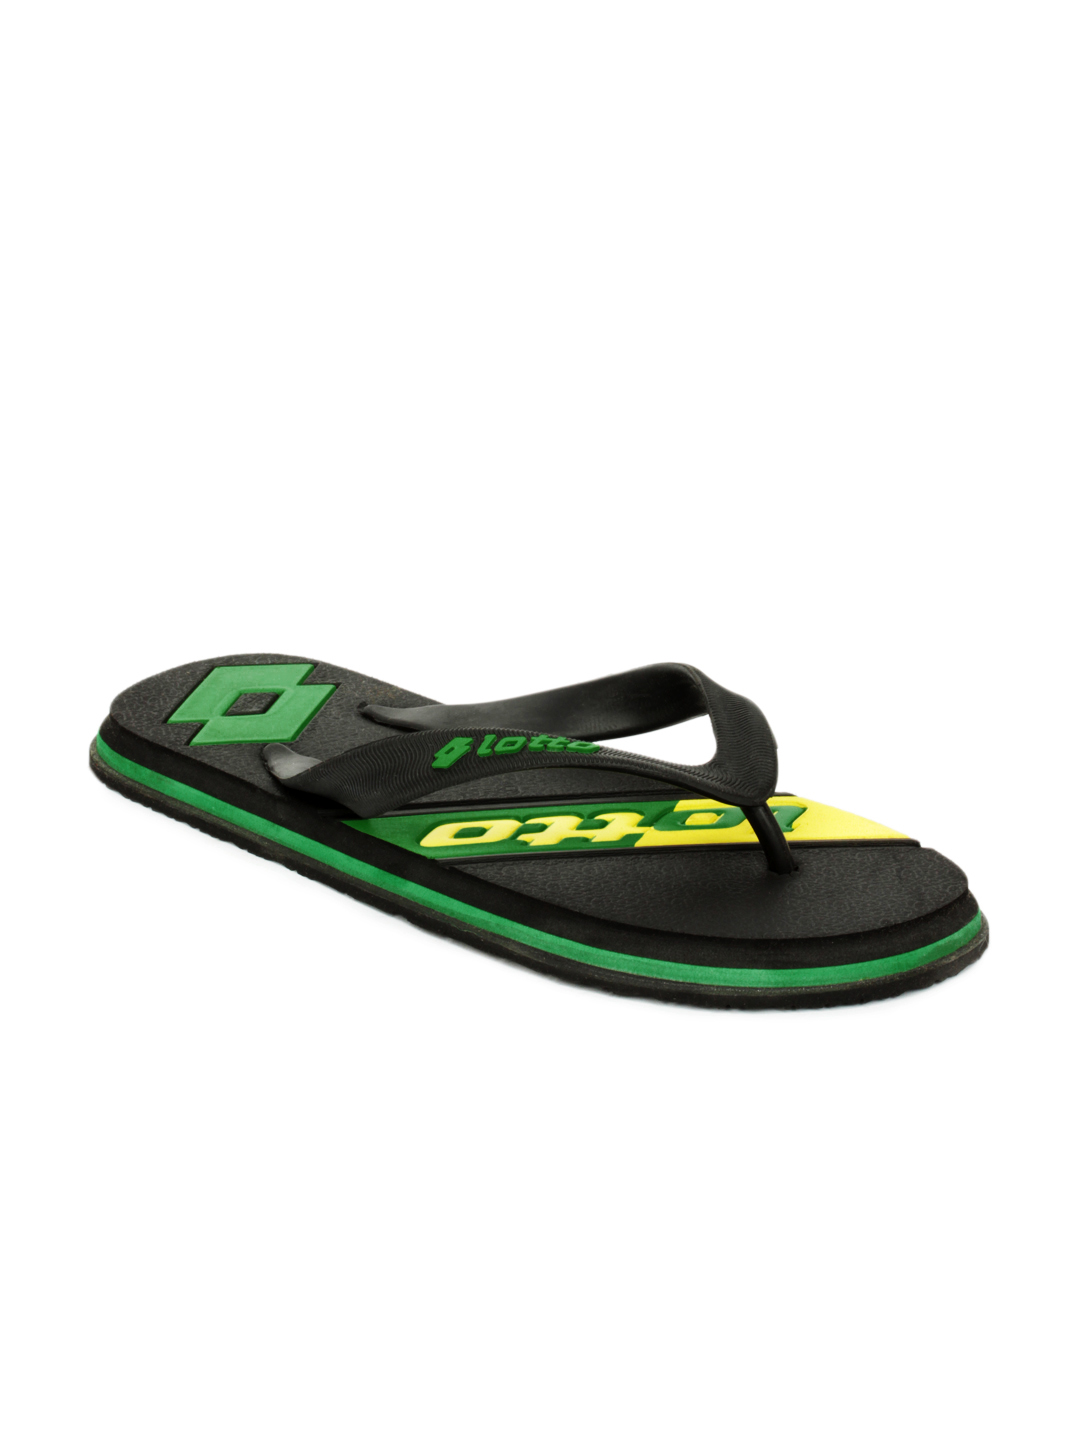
Lotto Men Black Sandy Flip Flops
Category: Footwear / Flip Flops / Flip Flops
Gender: Men
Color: Black
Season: Summer 2012
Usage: Casual